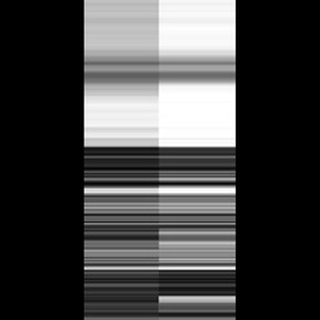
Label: sugarcane_red_rot